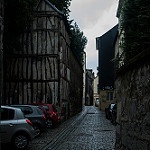
Scene: Outdoor